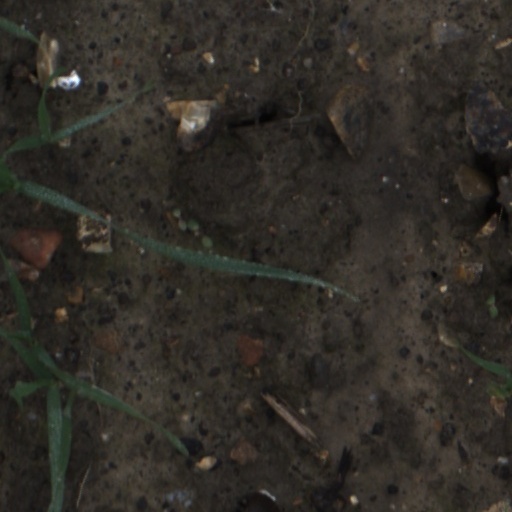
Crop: wheat